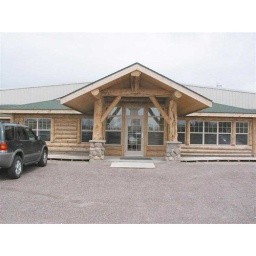
T'his entry to Bernatellos Pizza in Maple Lake, Mn graces an old building remodeled to house the company headquarters